Jubho Lagoon

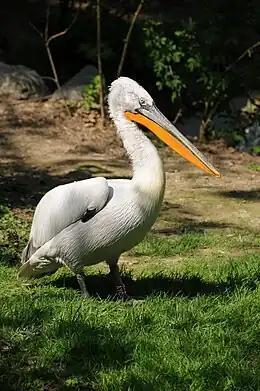
Jubho Lagoon is home to around 6,000 Dalmatian pelicans, which are listed as vulnerable

The site is an important habitat for waterbirds and supports around 60 to 100 thousand migratory birds annually. According to a 1997 census by the Zoological Survey Department of Pakistan, around 40 to 50 thousand American flamingos and Lesser flamingos were recorded in the region. The lagoon is also home to around six thousand Dalmatian pelicans, which are listed as vulnerable by IUCN. This is the largest concentration of these birds found in Pakistan. In the high-lying areas around the lagoon, "Tamarix" and other salt-tolerant bushes can be found. Low-lying areas, which receive fresh water inputs from outfall drains, are covered with "Typha" plants. Aside from this, due to shallow lagoons, very little vegetation is present in the area.